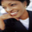
Label: woman